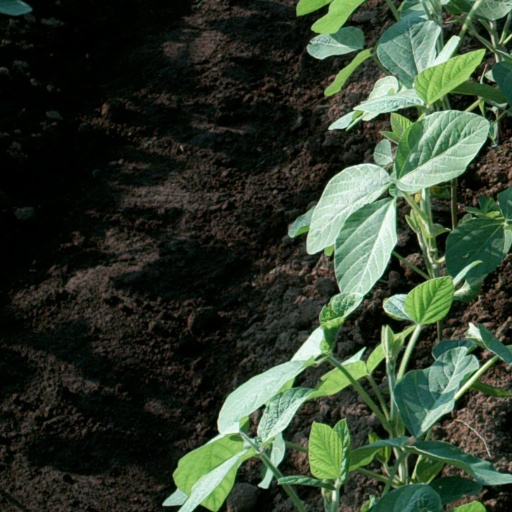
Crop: soybean